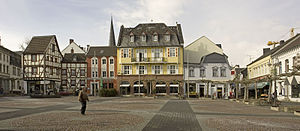
Euskirchen / Attraktioner
Det gamle marked i Euskirchen
Euskirchen er en by i Tyskland i delstaten Nordrhein-Westfalen med cirka 55.000 indbyggere. Byen er administrationssæde i kreisen Euskirchen og ligger ved floden Erft.